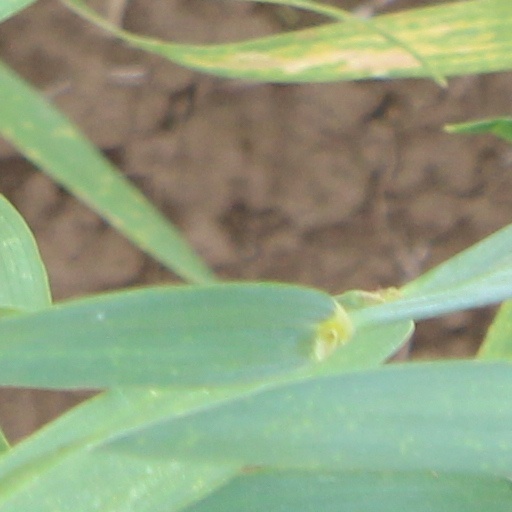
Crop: wheat